National Stadium, Dhaka

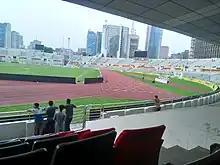
The stadium during 2018 SAFF Championship

On 6 September 2011, the stadium hosted an international friendly football match between the full-strength Argentina and Nigeria teams, featuring Lionel Messi, Sergio Agüero, Javier Mascherano and Mikel John Obi among the other star players of both nations. Argentina won 3–1 with goals from then-Real Madrid teammates Gonzalo Higuaín and Ángel Di María, and an own goal from Nigeria's Elderson Echiéjilé with Chinedu Obasi scoring Nigeria's lone goal. Bangladeshi referee Tayeb Shamsuzzaman officiated the game, which drew 25,000 spectators despite ticket prices starting at US$100.